Rock Prophecies

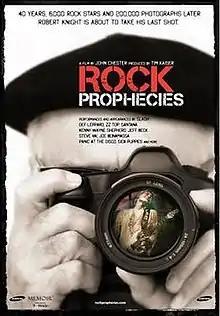

Rock Prophecies is a 2009 documentary film concerning rock photographer Robert M. Knight. It was directed by John Chester ("Lost In Woonsocket", A&E's "Random 1") and produced by Tim Kaiser ("Seinfeld", "Will and Grace").